Pitch shifting

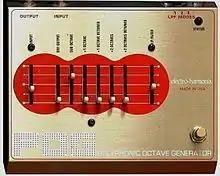
POG octave effect

Pitch shifting is a sound recording technique in which the original pitch of a sound is raised or lowered. Effects units that raise or lower pitch by a pre-designated musical interval (transposition) are known as pitch shifters.